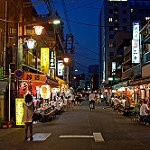
Label: street